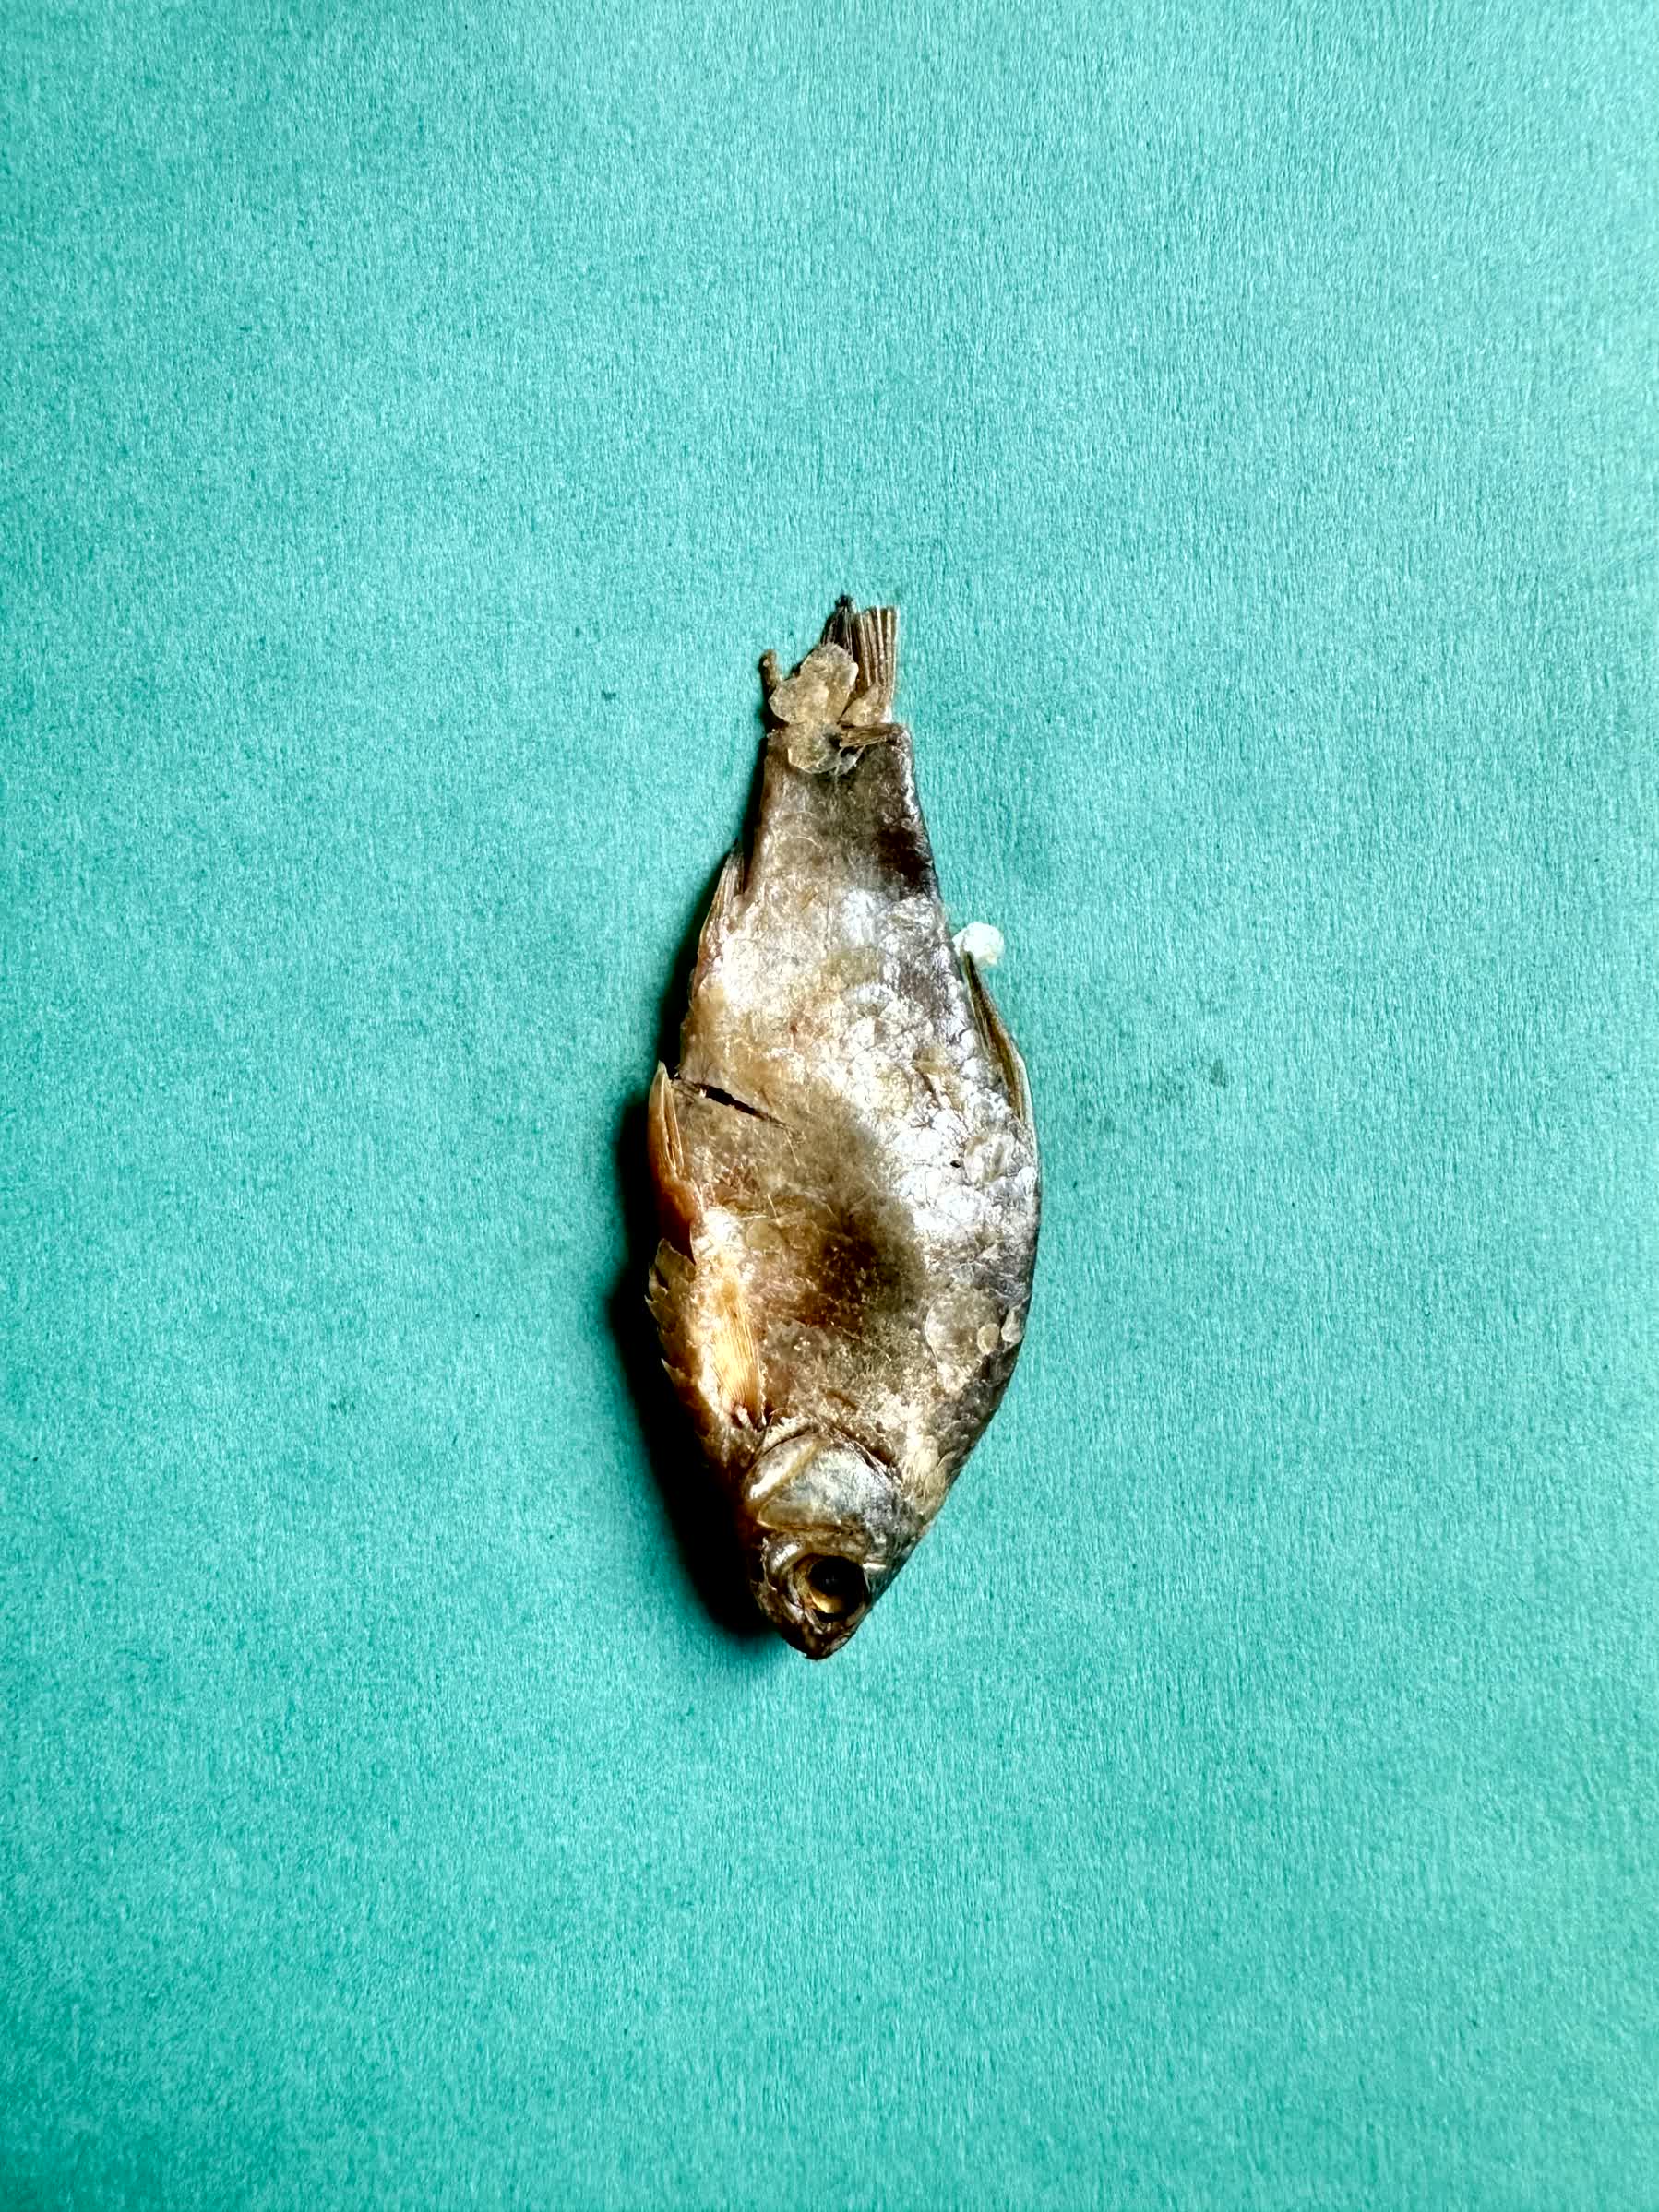
Species: puti chepa